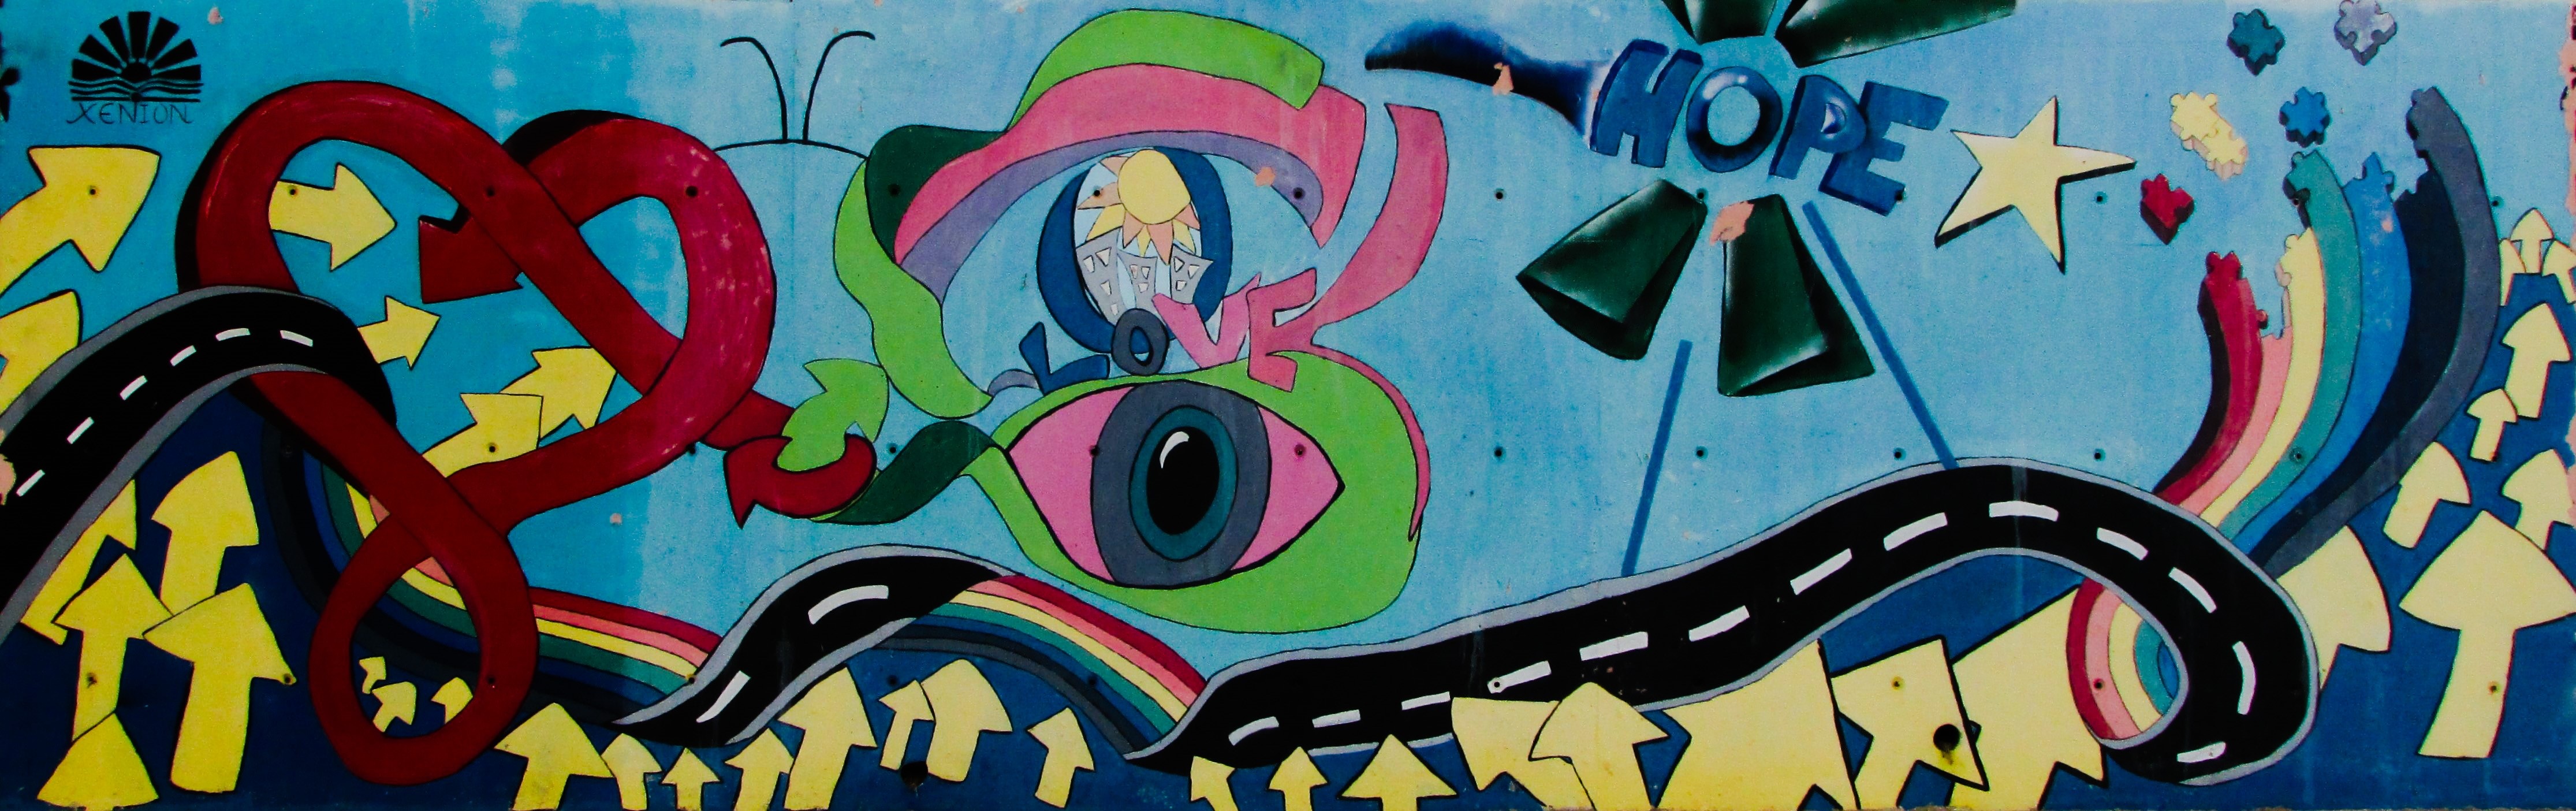
wall, love, youth, spray, graffiti, motivation, art, illustration, mural, hope, inspiration, optimism, cyprus, graffiti art, positive message, dherynia